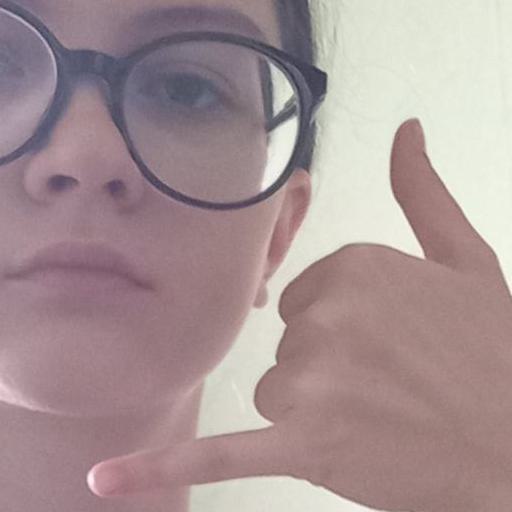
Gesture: call